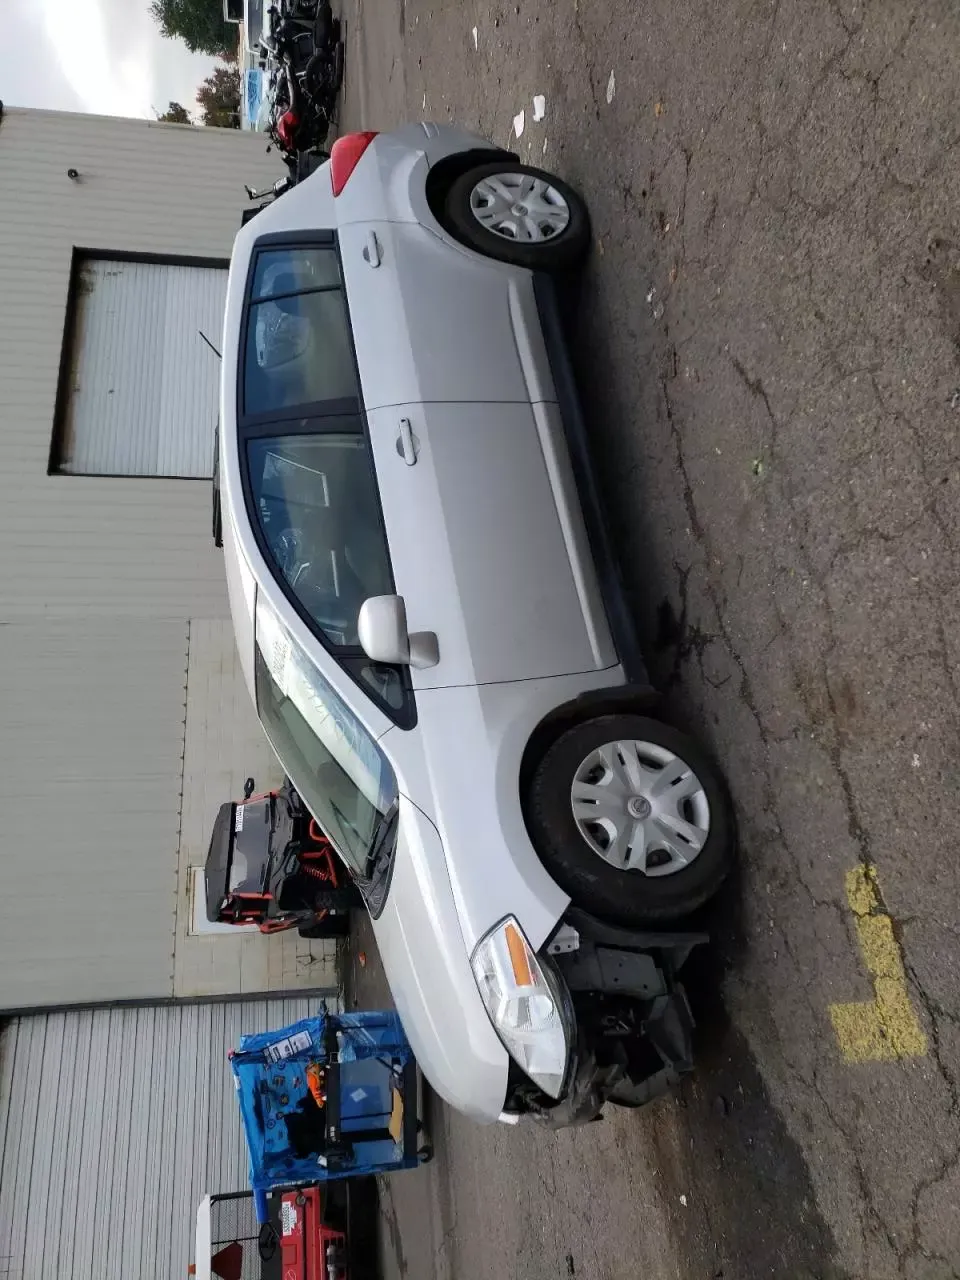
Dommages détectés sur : plaque d'immatriculation avant, pare-choc avant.
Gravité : majeur